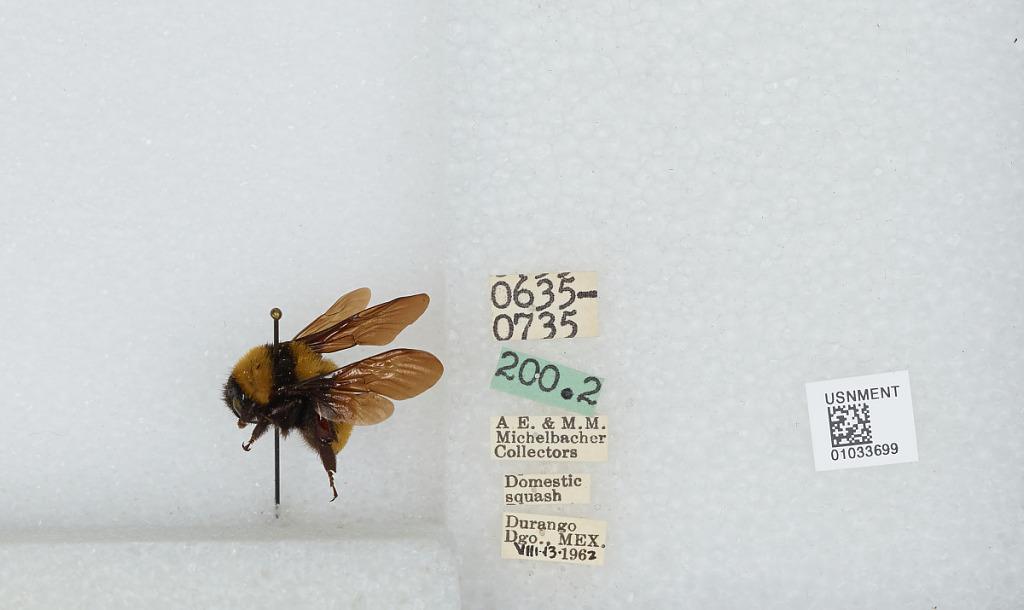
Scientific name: Bombus (Fervidobombus) sonorus Say
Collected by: A. Michelbacher & M. Michelbacher
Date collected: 1962-8-13
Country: Mexico
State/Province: Durango
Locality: Durango